Warring States period

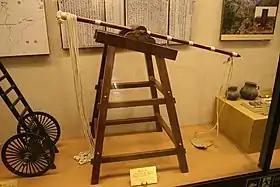
Model of a Warring States period traction trebuchet

King Zhuangxiang of Qin ruled for only three years. He was succeeded by his son Zheng, who unlike the two elderly kings that preceded him was only 13 years old at his coronation. As an adult, Zheng became a brilliant commander who, in the span of just nine years, unified China.